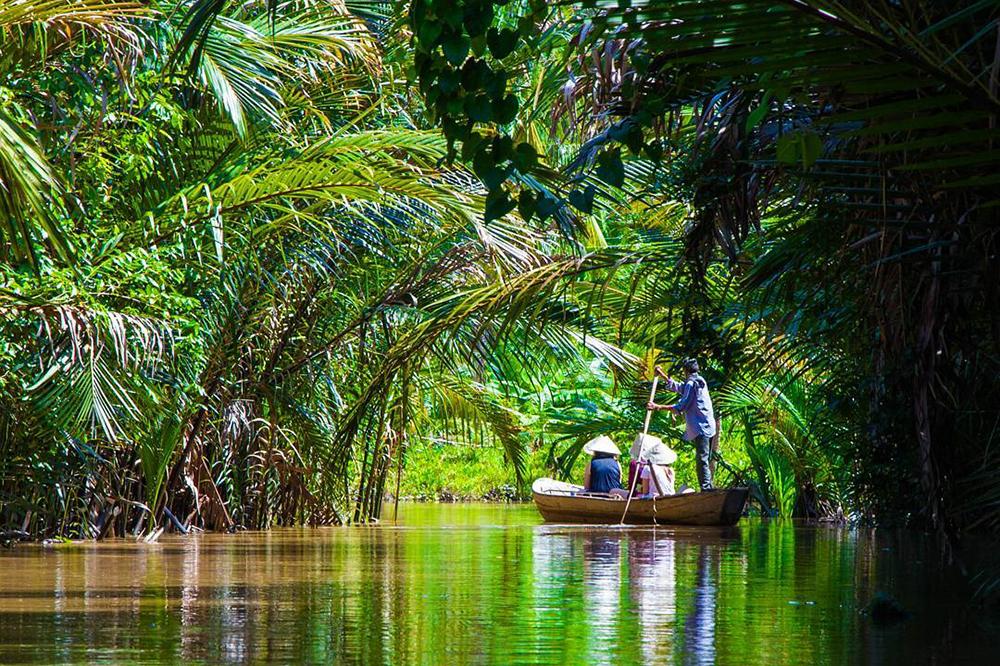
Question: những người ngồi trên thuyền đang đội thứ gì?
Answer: họ đội nón lá